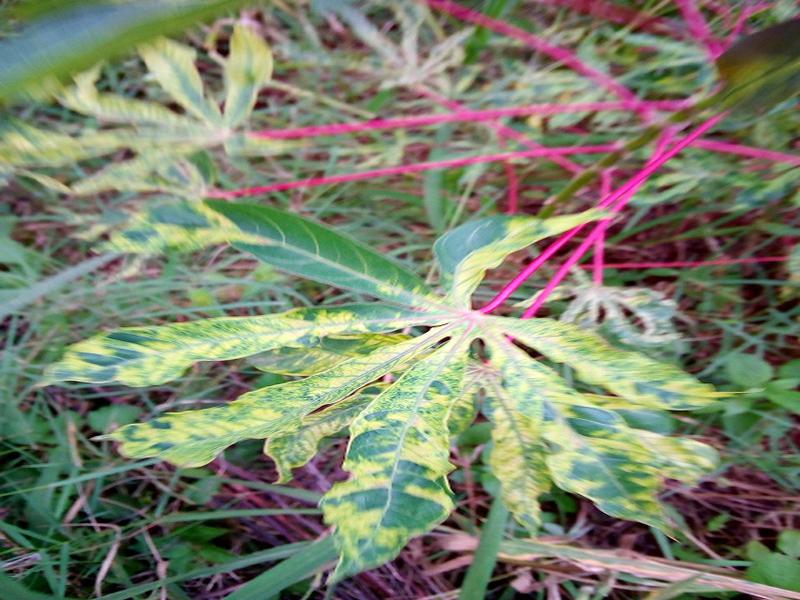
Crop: cassava
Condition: mosaic_disease